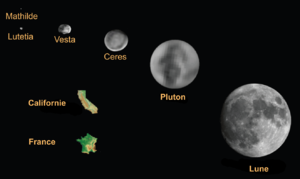
Comparaison des tailles de Vesta, Céres et la Lune
Dawn est une sonde spatiale de la NASA, dont la mission consiste à étudier Vesta et Cérès, les deux principaux corps de la ceinture d'astéroïdes. Lancée en 2007, Dawn a entamé ses observations en 2011, en se plaçant en orbite autour de Vesta, puis de Cérès, et les a achevées en 2018. Dawn est la neuvième mission du programme Discovery, qui regroupe les missions scientifiques de l'agence spatiale américaine caractérisées par un coût modéré et un cycle de développement rapide.